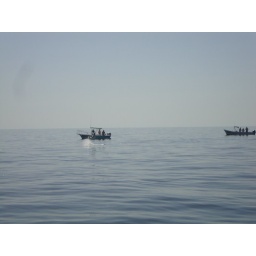
Zoom in to the white splash between the boat and the camera..It is the sail fish,mid air...March26,2010.